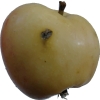
Label: Apple 14